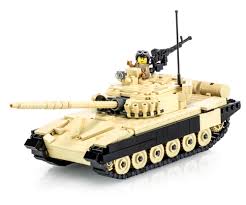
Label: T-72